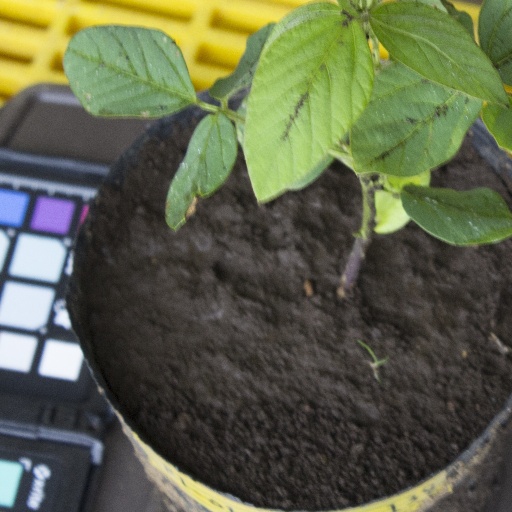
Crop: soybean